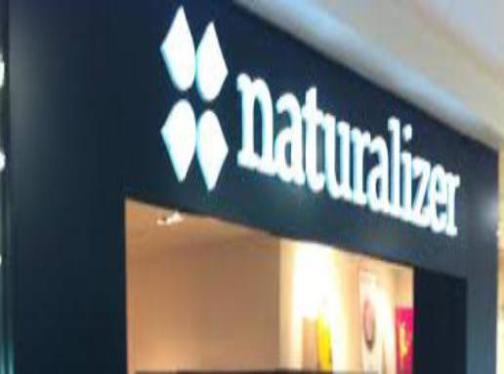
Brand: naturalizer-2
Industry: Clothes